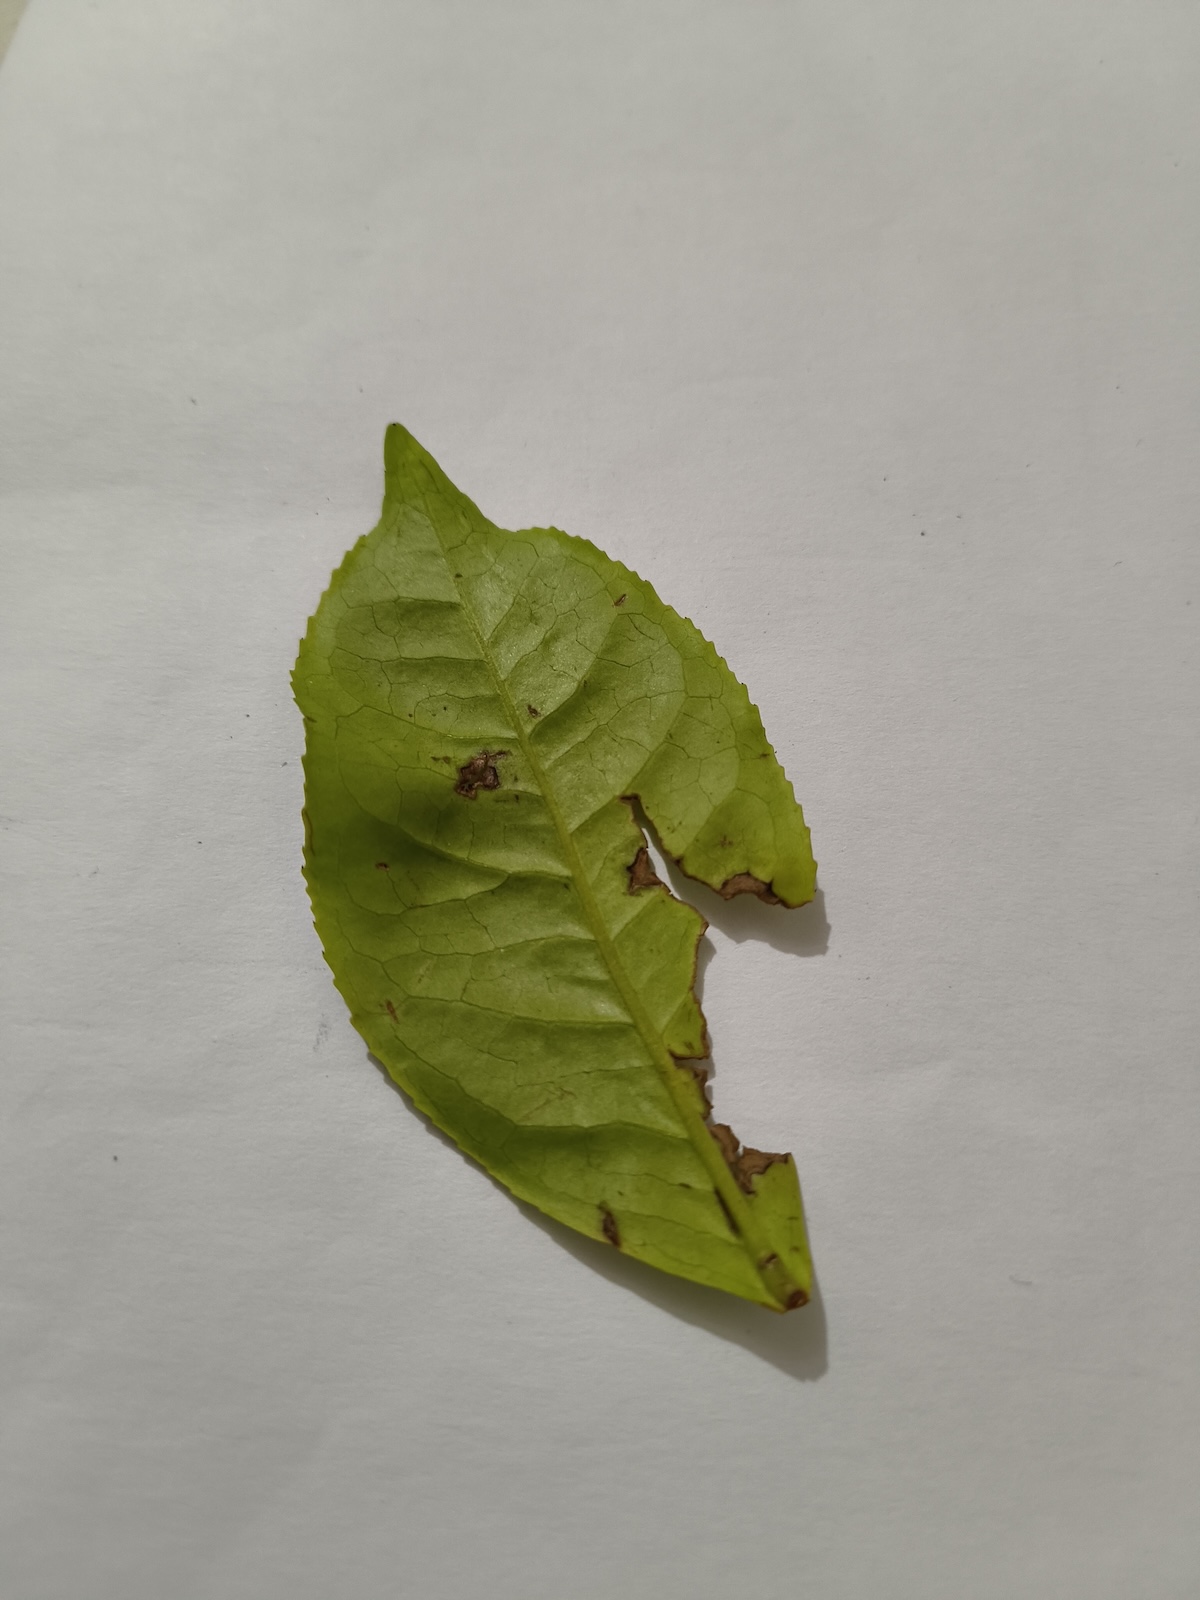
Label: Gray Blight